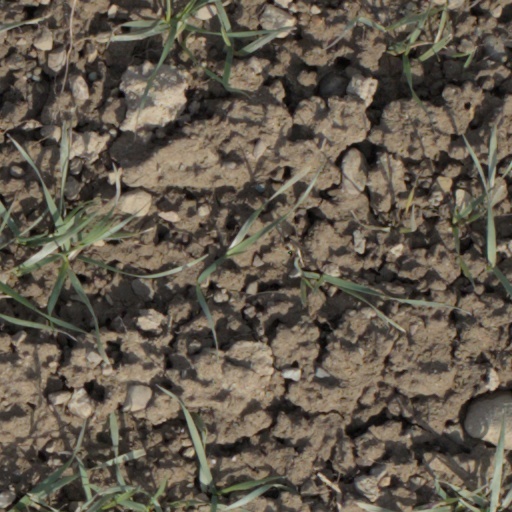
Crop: wheat